Stamnostoma

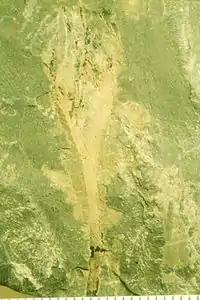
Cupule of "Stamnostoma huttonense" from the Early Carboniferous Cementstone Group at Newton Foulden, Berwickshire

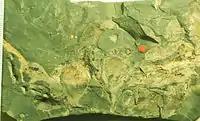
Fossil foliage "Aneimites acadica" from the Early Carboniferous Cementstone Group at Newton Foulden, Berwickshire

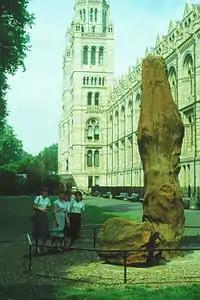
The Craiglieth tree, "Pitus primaeva" outside the Natural History Museum, London

The ovules of "Stamnostoma" have a complex apex with plug and cone mechanism for creating a chamber for prepollen, as in other Lyginopteridales. Several ovules are borne on an elongate open cupule of bracts.